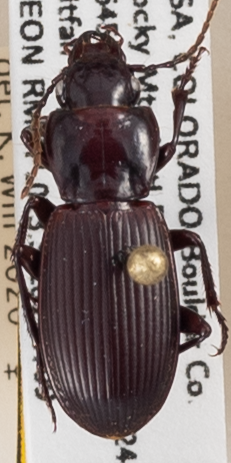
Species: Pterostichus protractus
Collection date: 2019-07-09
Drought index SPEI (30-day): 0.8
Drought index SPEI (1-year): -0.39
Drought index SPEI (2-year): -0.71